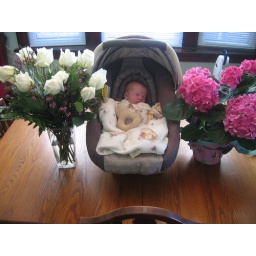
37 Celeste in car seat with her flowers